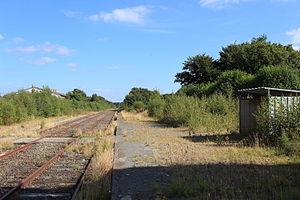
La gare d'Uzel est une gare ferroviaire française de la ligne de Saint-Brieuc à Pontivy, située sur le territoire de la commune de Saint-Hervé, dans le département des Côtes-d'Armor, en région Bretagne.